Al-Rahman Mosque, Baghdad

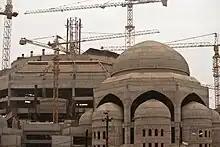
Closeup of the structure of the mosque.

The second phase began in 1999 under the orders of former Iraqi President Saddam Hussein and was designed to match the Taj Mahal in India and be one of the largest mosques in the world as well as accommodating 15,000 worshippers. It would have represented the embodiment of the features of Arab, Islamic and Iraqi architecture in contemporary artistic and technical ways and was planned to be completed by 2010. However, construction stopped in 2003 due to the US-led invasion of Iraq. The invasion led to many religious political parties entering the country and the dissolving of the Ministry of Endowments and Religious Affairs in favor of the split Sunni Endowment and Shi'a Endowment Offices. This split proved to be problematic for the mosque's ownership as large dispute between the offices was materialized.